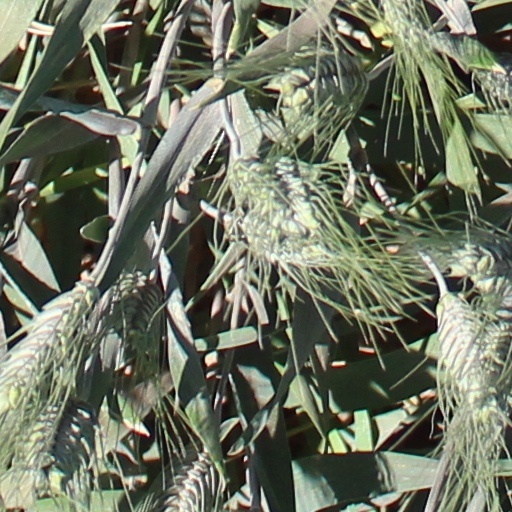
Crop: wheat